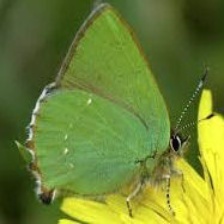
Species: GREEN HAIRSTREAK
Butterfly family (ImageNet category): lycaenid_butterfly